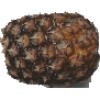
Label: pineapple